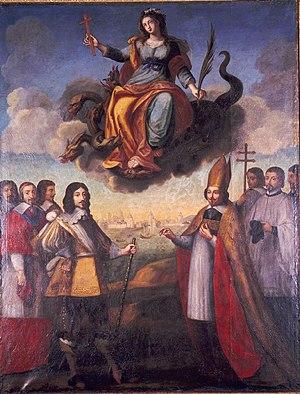
Entrée du roi Louis XIII à La Rochelle.
Le musée d'Orbigny Bernon était un musée d'art décoratif et d'histoire locale situé à La Rochelle, en Charente-Maritime. Fermé depuis septembre 2012, il sera reconverti pour accueillir les services culturels de la ville. Les collections ont été transférées au musée des beaux-arts de La Rochelle.
Le siège de La Rochelle, ordonné par Louis XIII et commandé par le cardinal de Richelieu, principal ministre du roi, commence le 10 septembre 1627 et se termine par la capitulation de la cité protestante, le 28 octobre 1628.